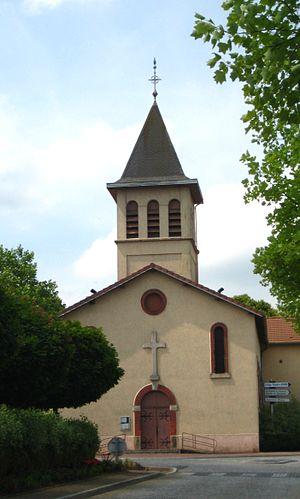
Villerupt [vilʁy] est une ville du nord-est de la France, chef-lieu de canton du département de Meurthe-et-Moselle, en région Grand Est, situé au sud-est de Longwy.